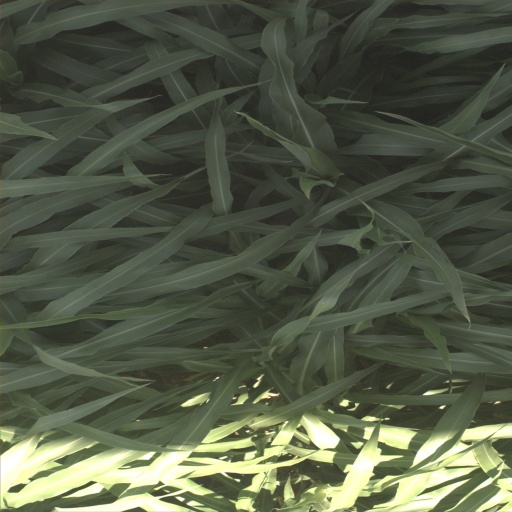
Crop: sorghum